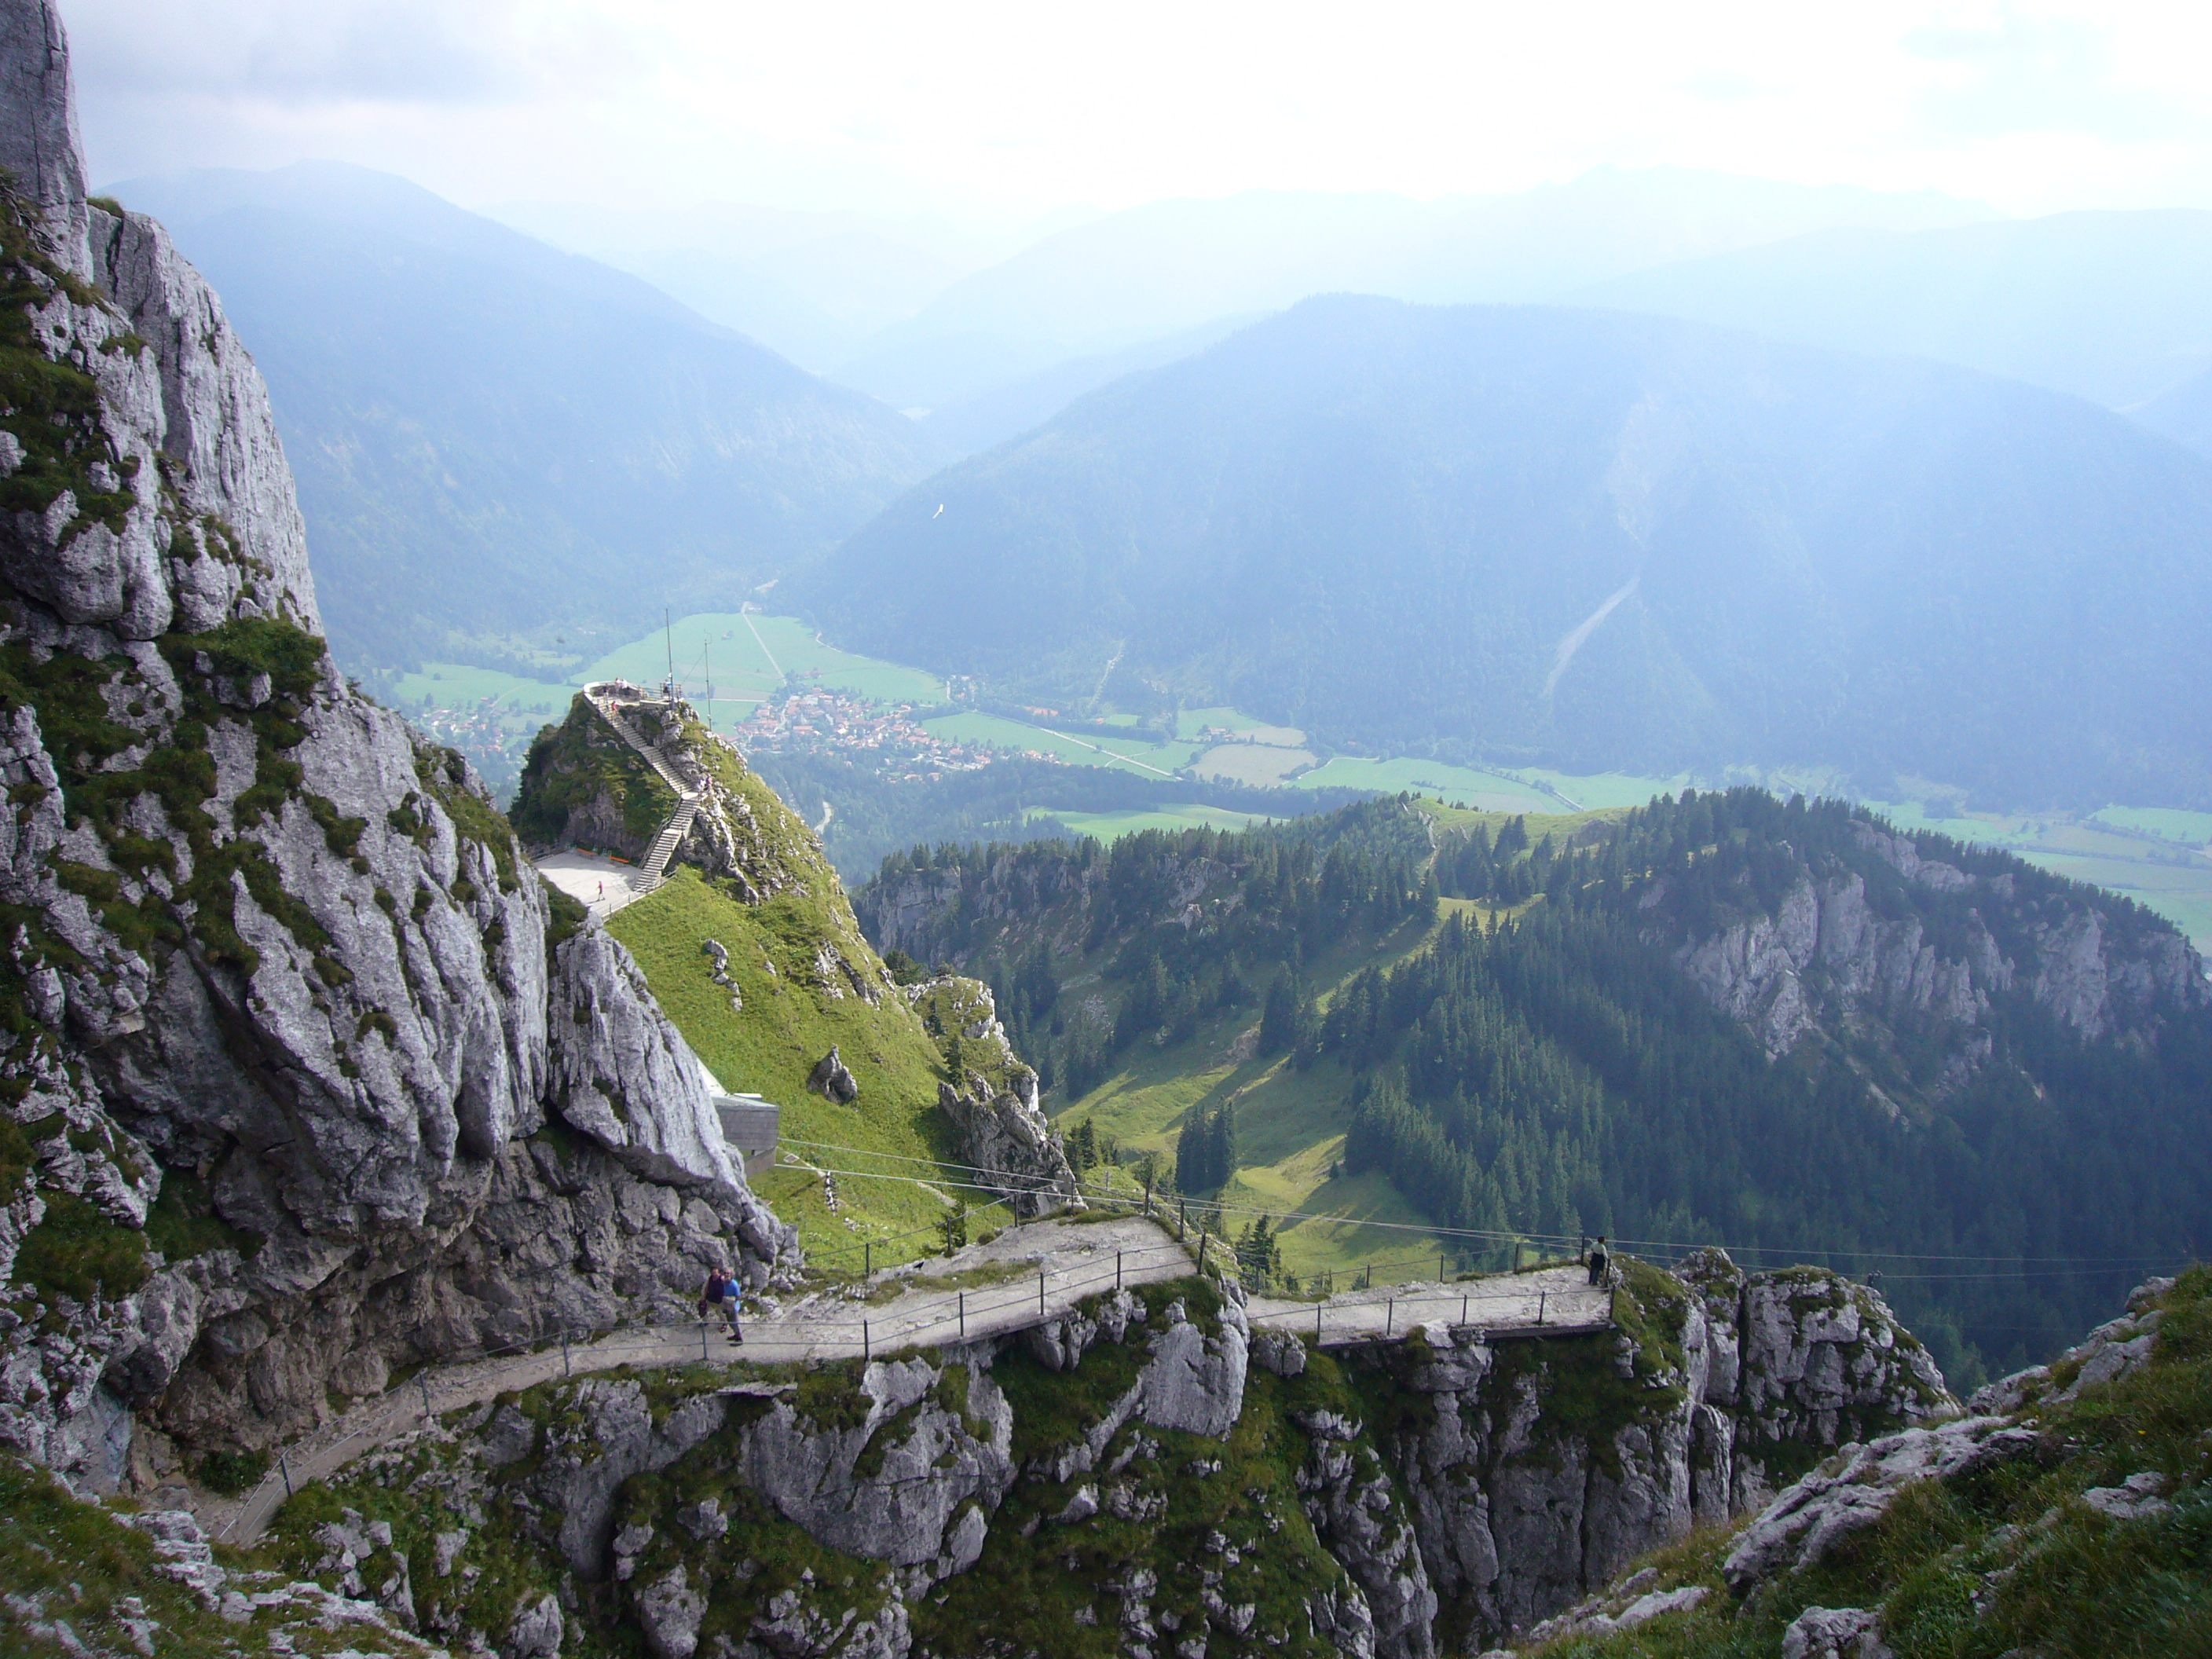
rock, walking, mountain, lake, adventure, valley, mountain range, fjord, ridge, alps, ravine, plateau, fell, cirque, landform, tarn, mountain pass, hill station, wendelstein, geographical feature, mountainous landforms